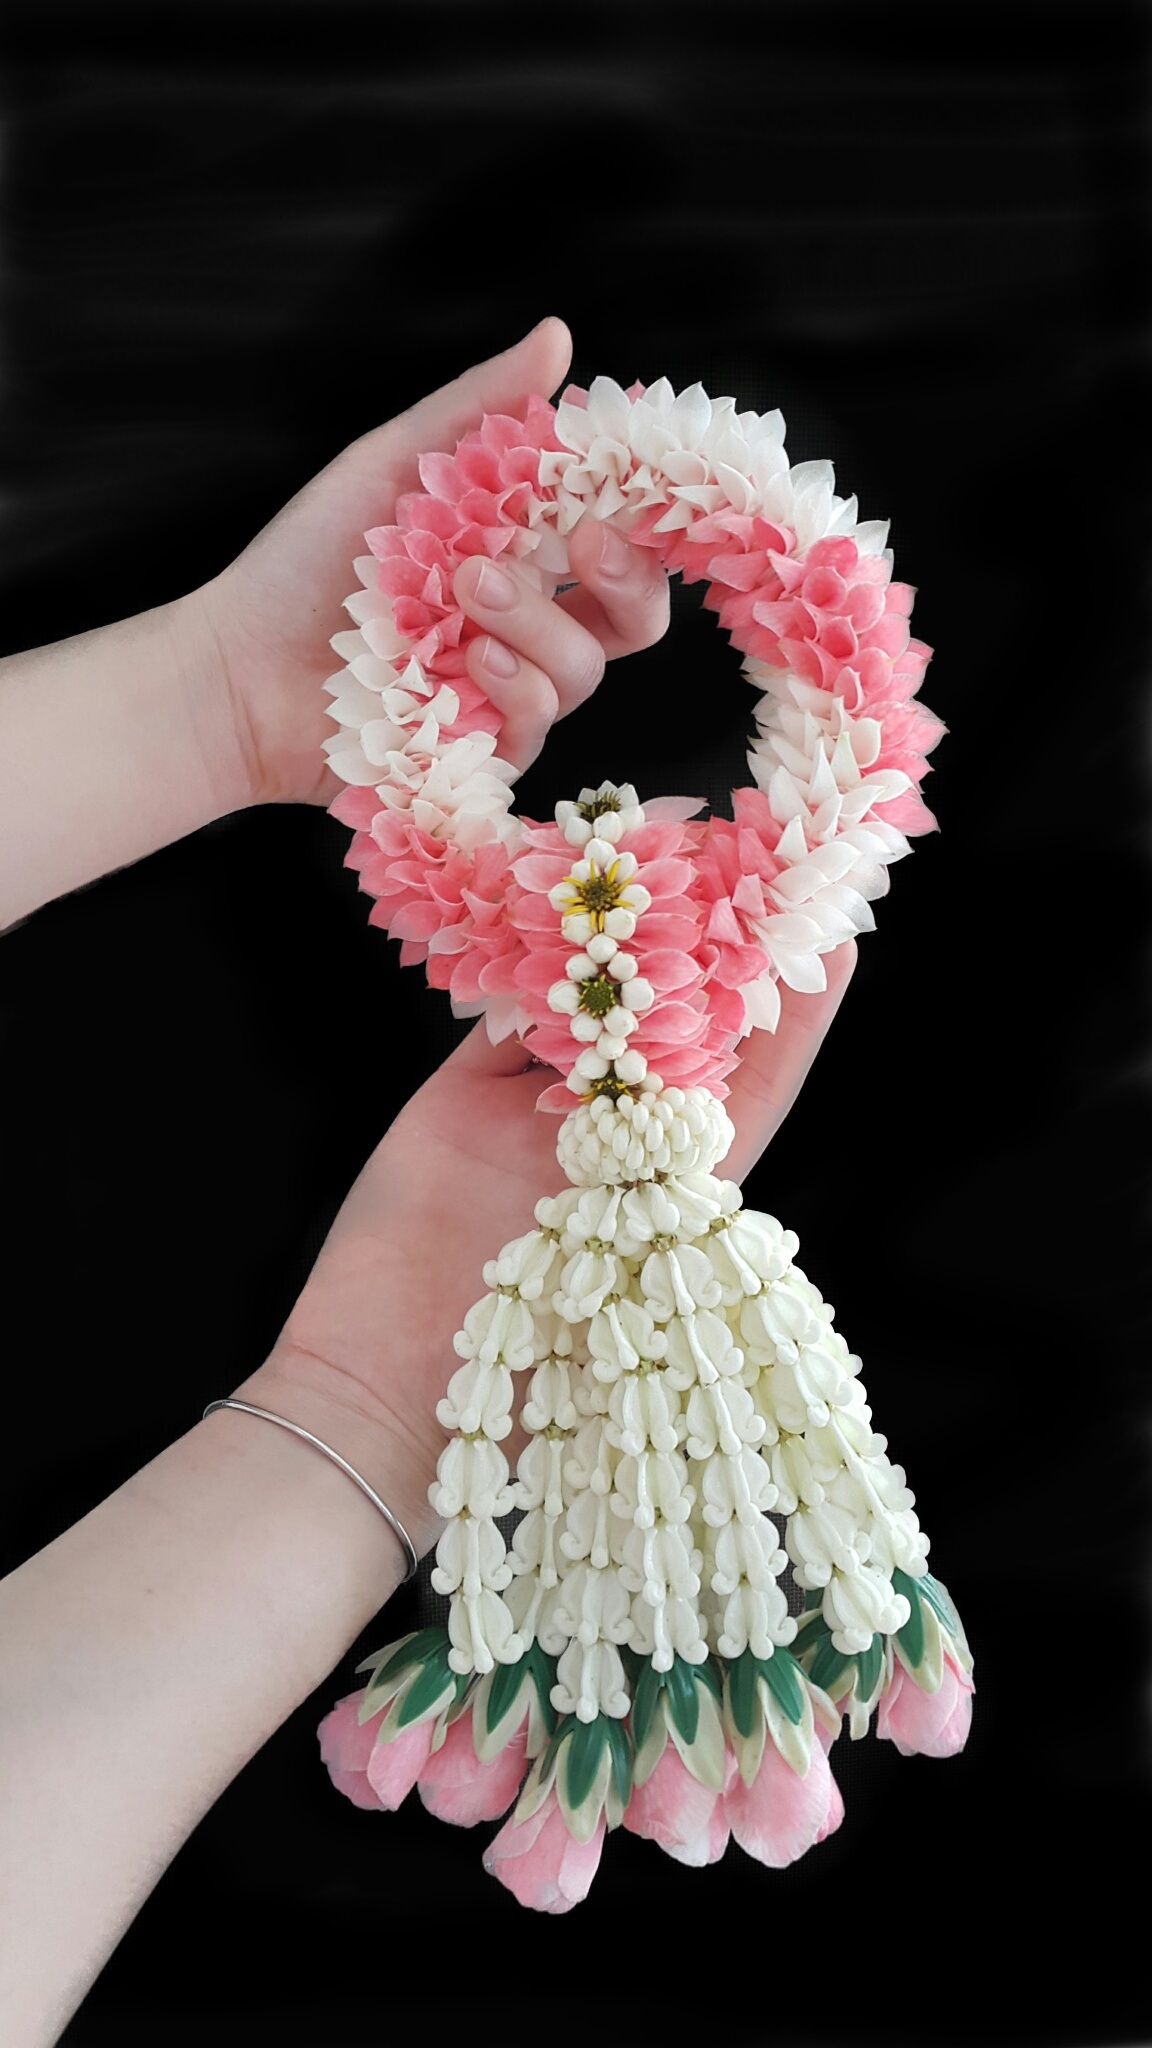
flower, petal, pink, christmas decoration, handmade, worship, handicraft, flower bouquet, thai garland, thai traditional, respectful, wreathe, fashion accessory